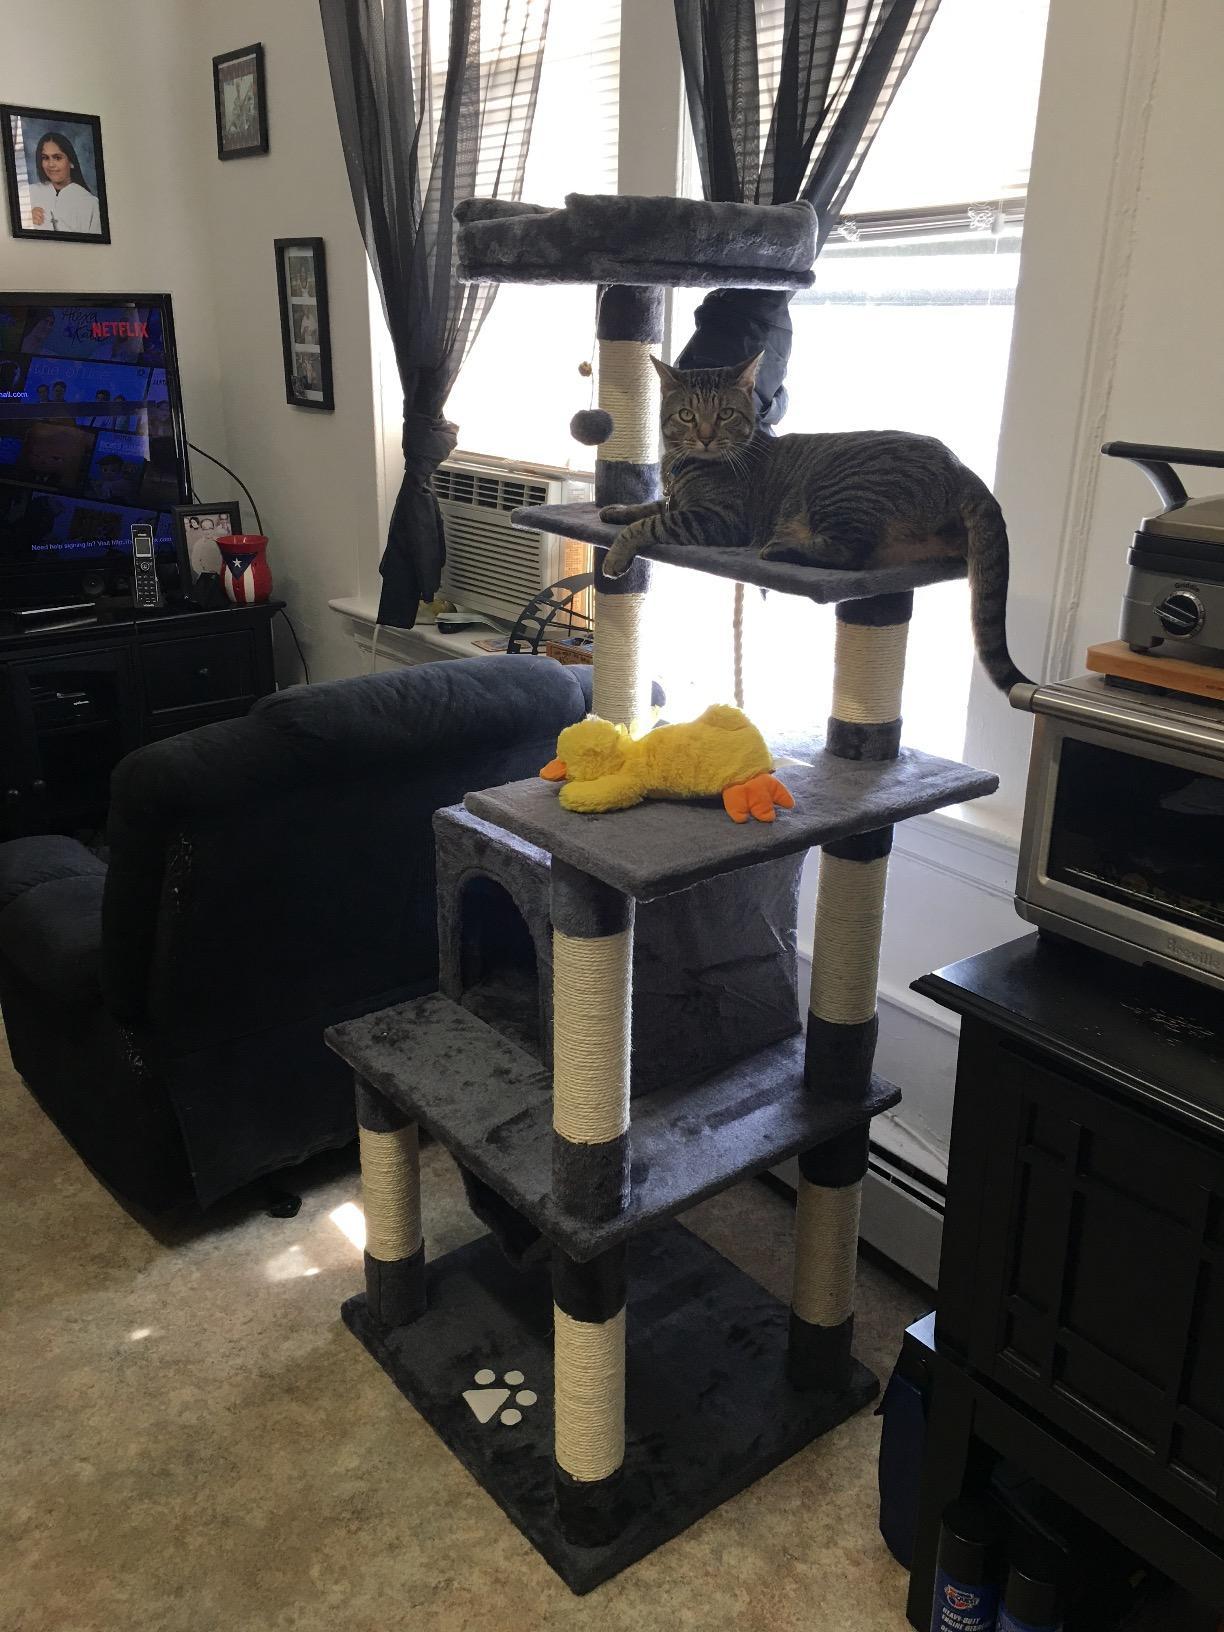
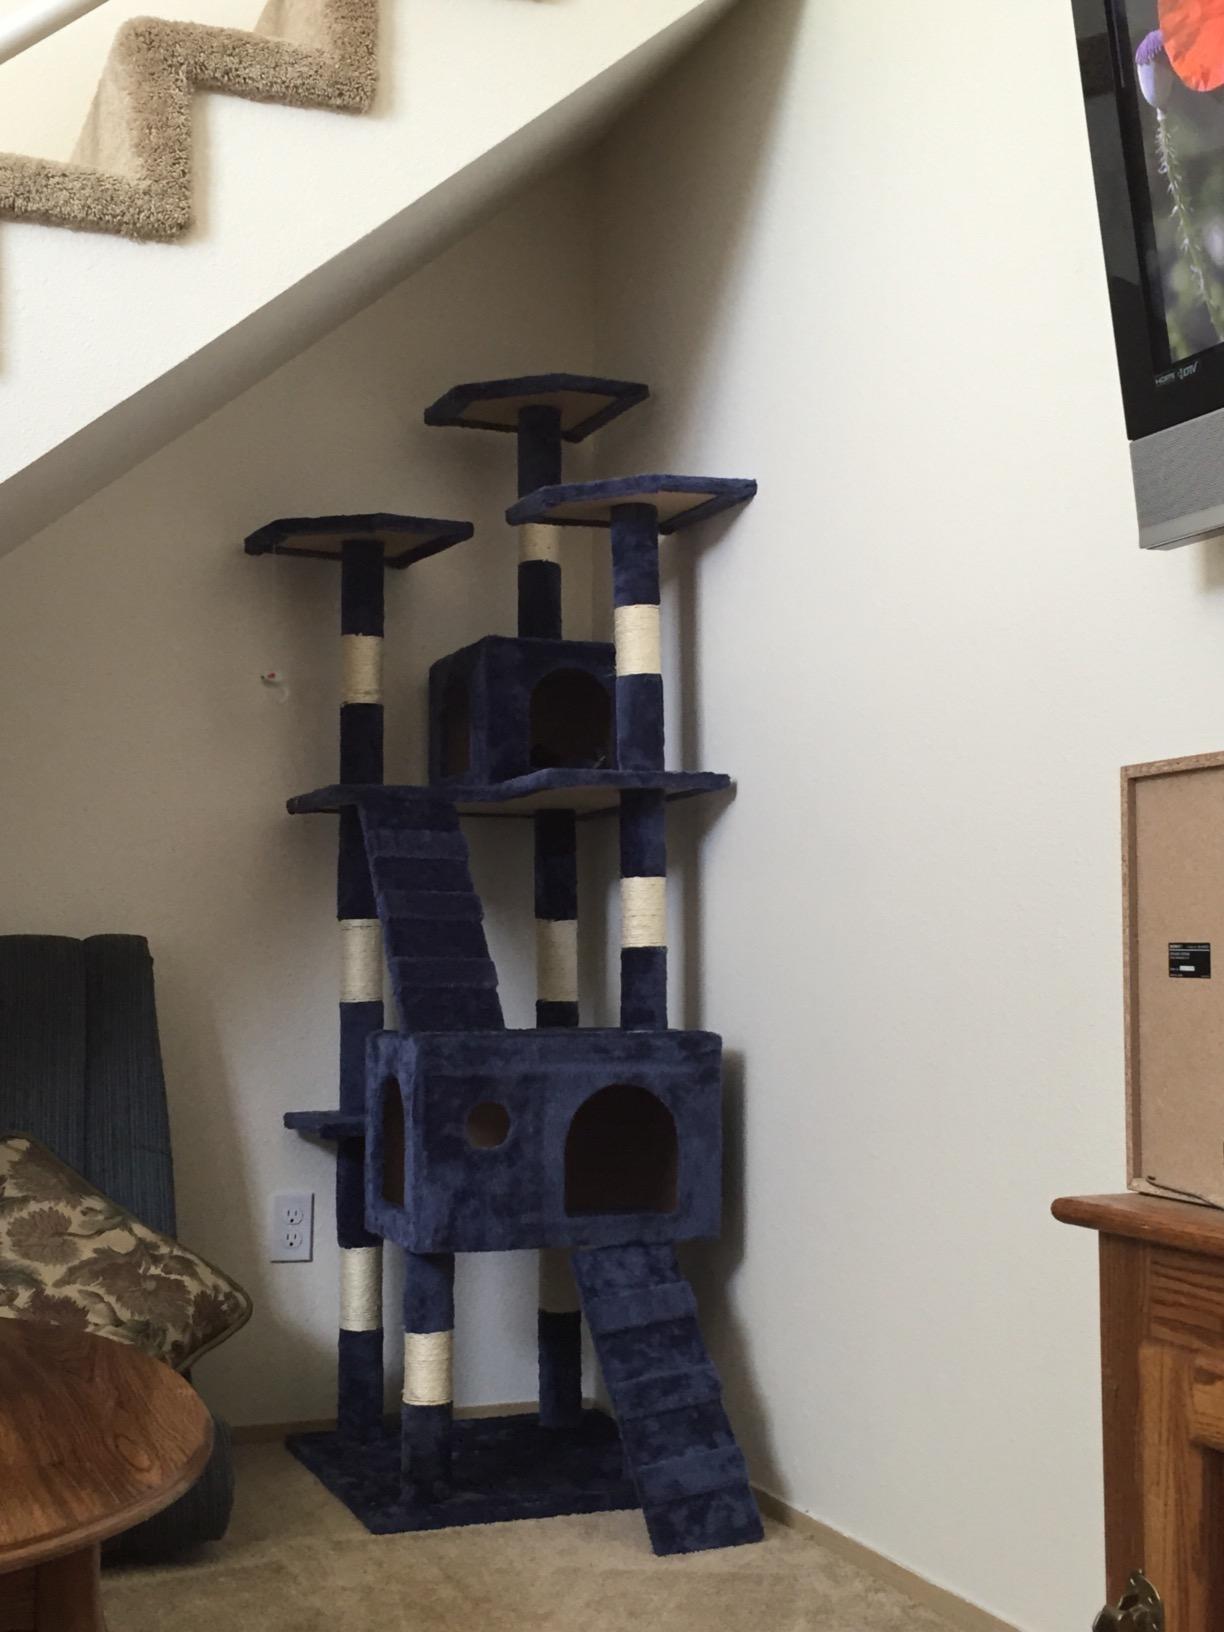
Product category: items_cat tree
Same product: no